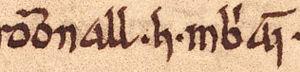
Domnall Gerrlámhach, également connu sous le nom de Domnall Gerrlámhach Ua Briain, Domnall mac Muirchertaig, et Domnall Ua Briain, est un obscur dynaste Uí Briain du XIIe siècle qui fut roi de Dublin. Domnall est l'un des deux fils de Muirchertach Ua Briain, Ard ri Erenn d'Irlande.